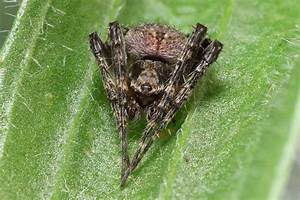
Label: ragno